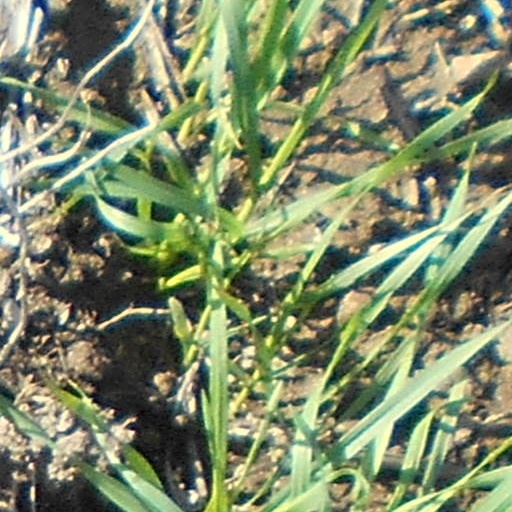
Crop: wheat